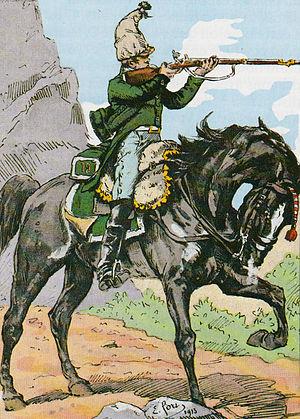
Dragon français du 19e régiment en Espagne, 1811.
Le combat de Majadahonda se déroule le 11 août 1812 à Majadahonda, près de Madrid, dans le cadre de la guerre d'indépendance espagnole. Il oppose la cavalerie française du général Anne-François-Charles Trelliard à un corps de cavalerie anglo-portugais commandé par le général Benjamin D'Urban.